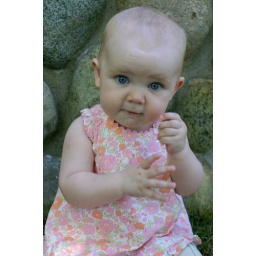
by the big stone wall